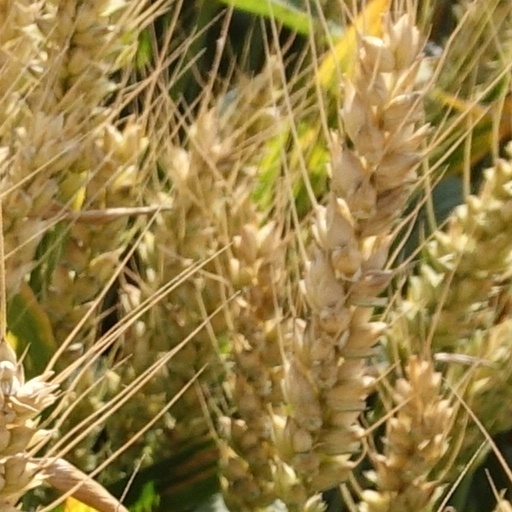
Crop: wheat